Ruud Gullit

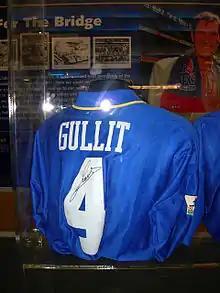
Gullit's #4 Chelsea shirt, on display at the club museum

In July 1995, Gullit signed for Chelsea on a free transfer. Initially played as sweeper by manager Glenn Hoddle with limited success, Gullit was moved to his more familiar role in midfield, where he scored six goals. The signing of Gullit, alongside the likes of Mark Hughes and Dan Petrescu, propelled Chelsea to the semi-final of the FA Cup, although they only finished 11th in the FA Premier League.